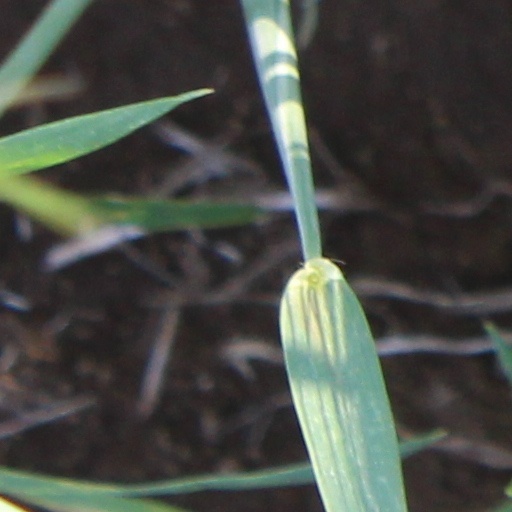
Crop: wheat